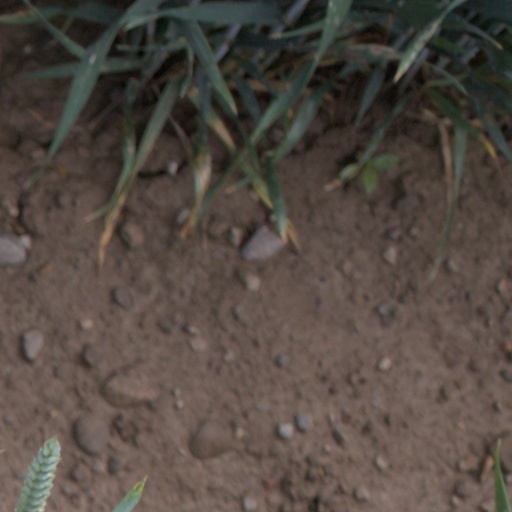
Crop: wheat